Rauðhólar (Vesturdalur)

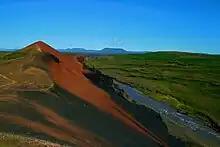
Rauðhólar (Vesturdalur)

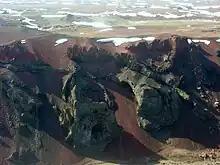
Magmatic plumbing system exposed by erosion: Rauðhólar (Vesturdalur)

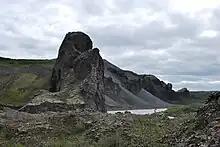
Hljóðaklettar

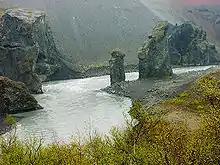
Karl og Kerling, volcanic plugs in Vesturdalur

Rauðhólar (Vesturdalur) is a small chain of volcanoes within the Askja or the Fremrinámur volcanic systems in the north of Iceland.